Theories about Stonehenge

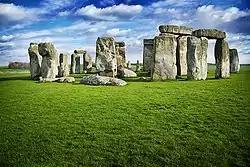
NW side of Stonehenge in April 2009

The classical Greek writer Diodorus Siculus (1st century BC) may refer to Stonehenge in a passage from his "Bibliotheca historica". Citing the 4th-century BC historian Hecataeus of Abdera and "certain others", Diodorus says that in "a land beyond the Celts" (i.e. Gaul) there is "an island no smaller than Sicily" in the northern sea called "Hyperborea", so named because it is beyond the source of the north wind or "Boreas". The inhabitants of this place chiefly worship Apollo, and there is "both a magnificent sacred precinct of Apollo and a notable temple which is adorned with many votive offerings and is spherical in shape." Some writers have suggested that Diodorus' "Hyperborea" may indicate Great Britain, and that the spherical temple may be an early reference of Stonehenge.